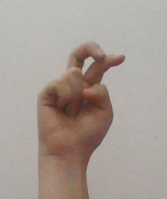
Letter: zay